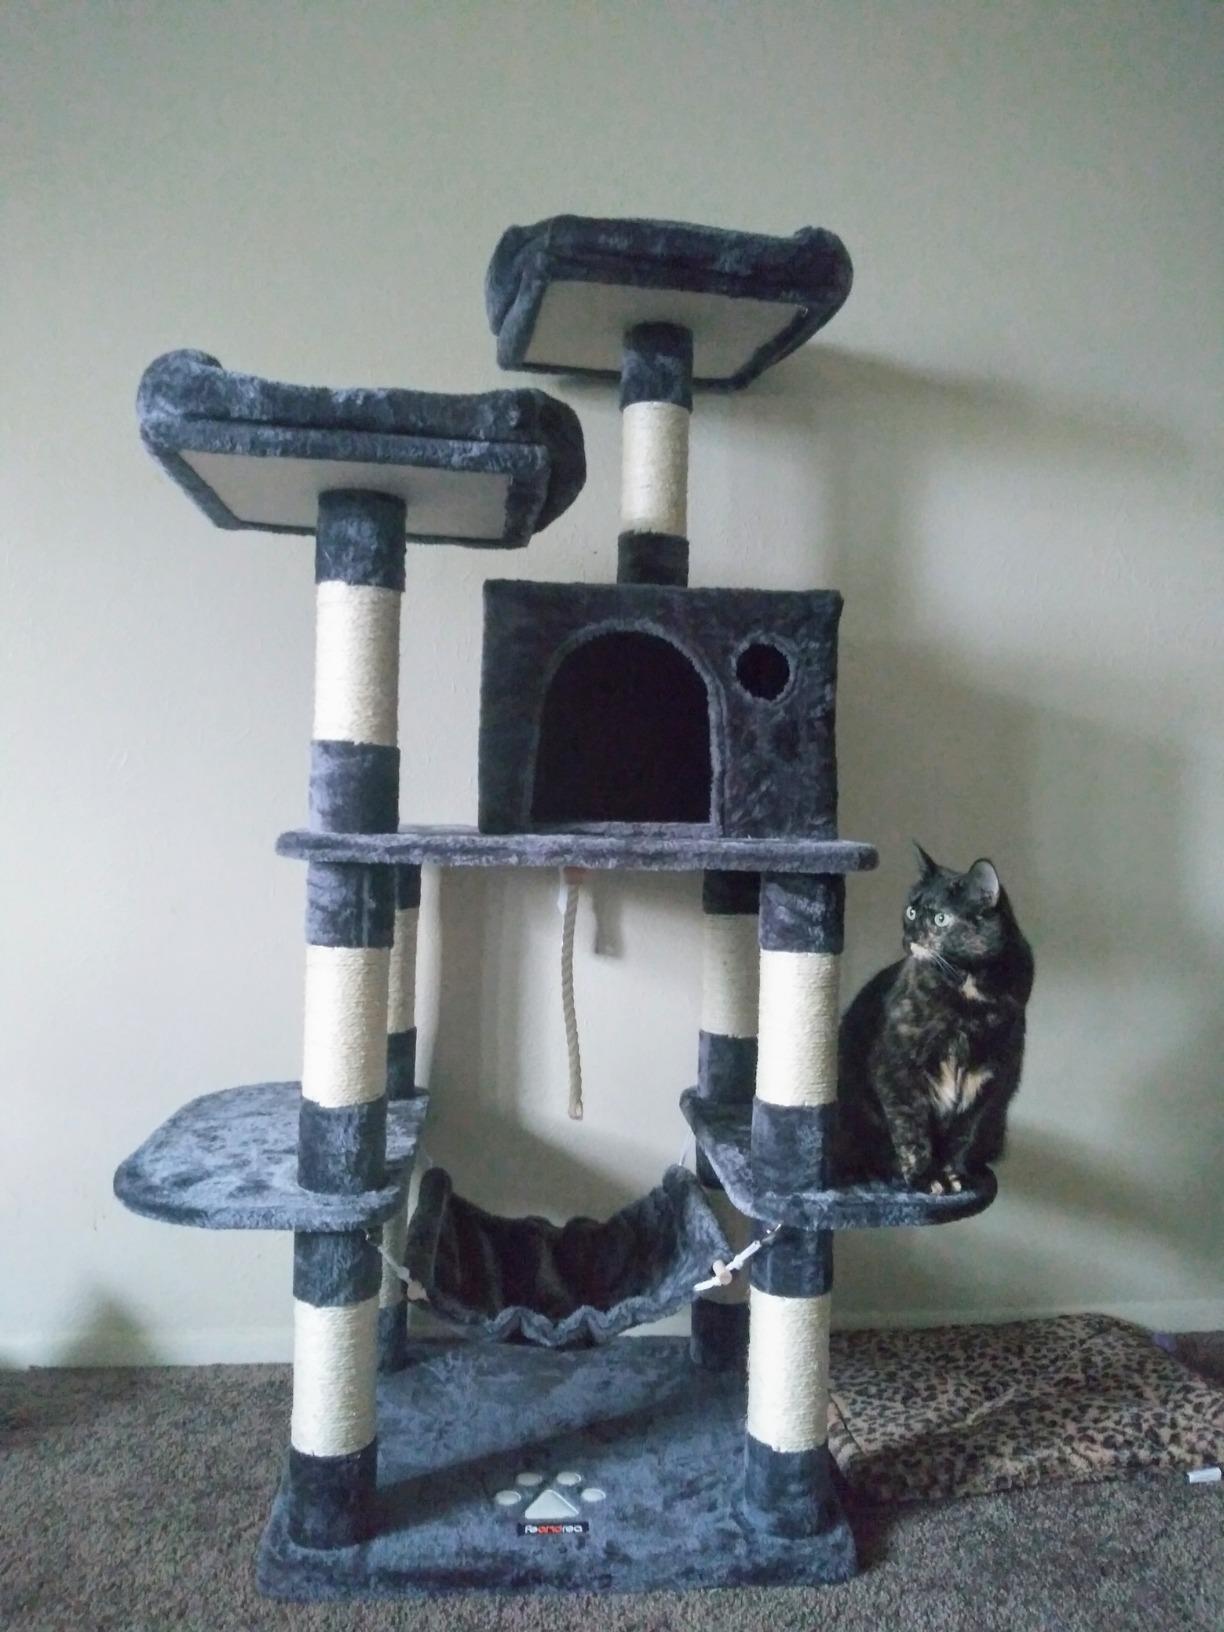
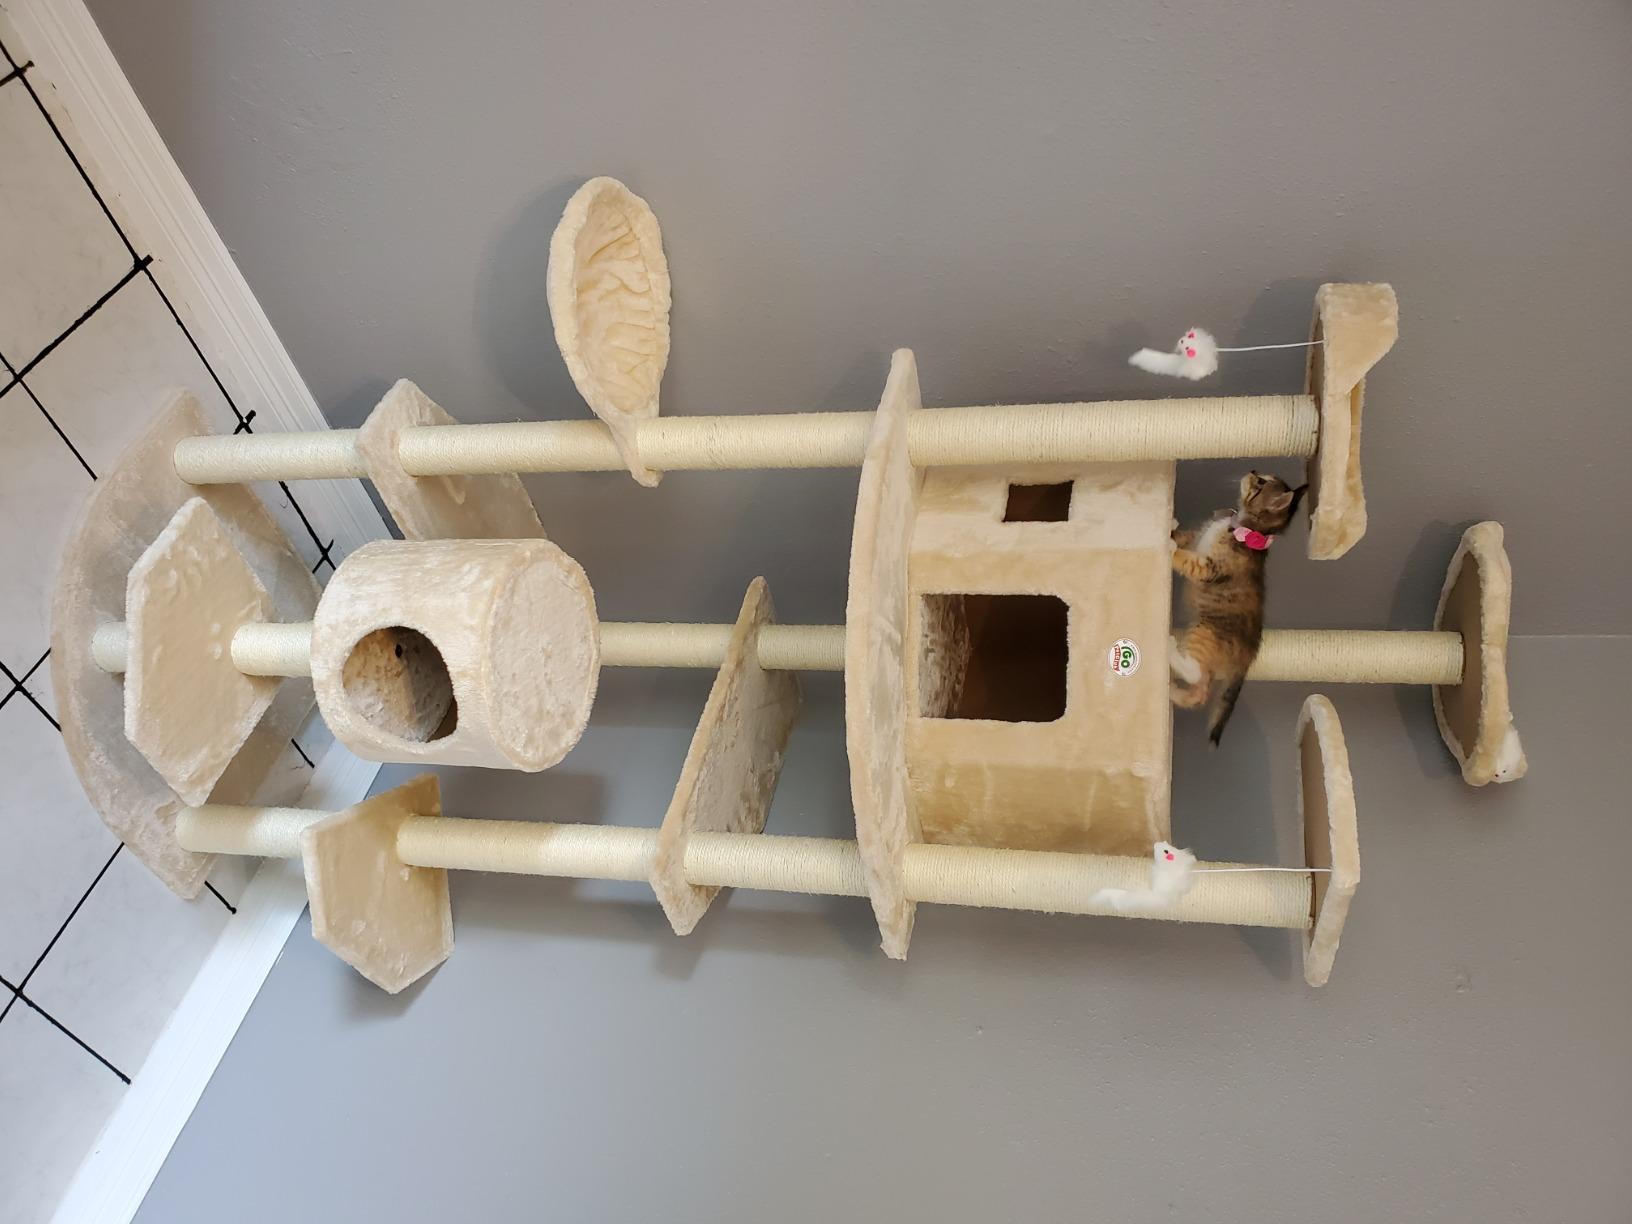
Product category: items_cat tree
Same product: no